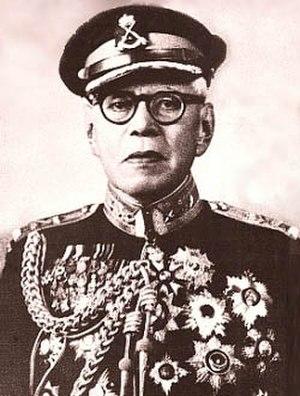
Le vendredi 8 mai 1959 est le 128ᵉ jour de l'année 1959.